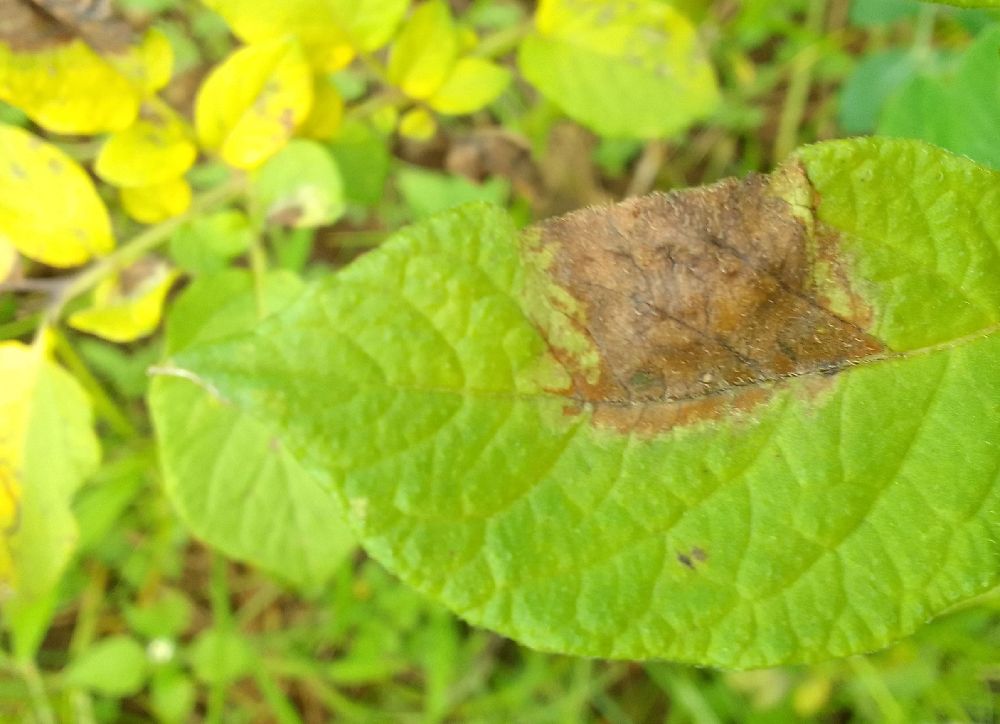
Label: Late blight